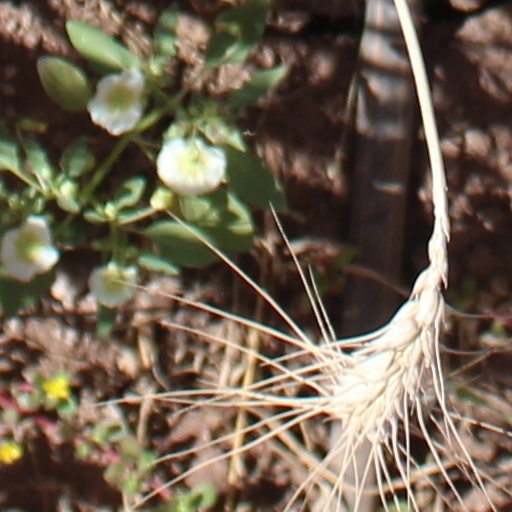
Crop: wheat